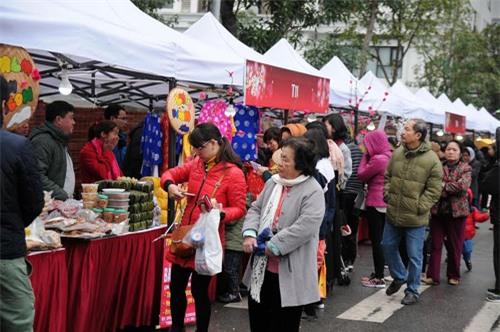
có nhiều người đang di chuyển ở bên trong khu hội chợ